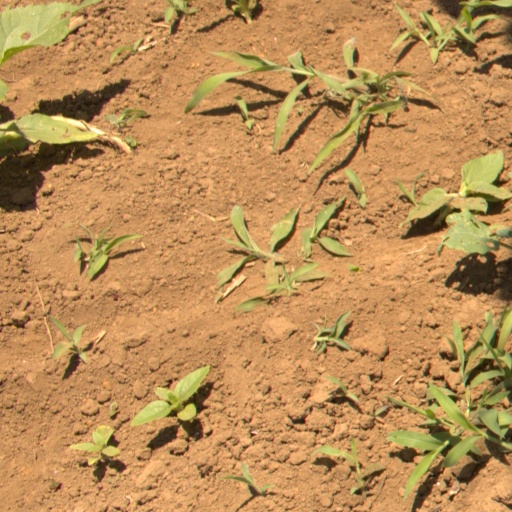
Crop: Jerusalem artichoke